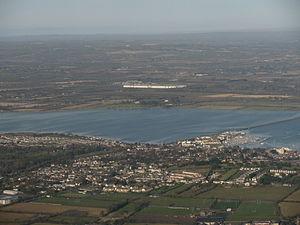
Malahide est une ville de la banlieue de Dublin, située dans le comté de Fingal, en Irlande.